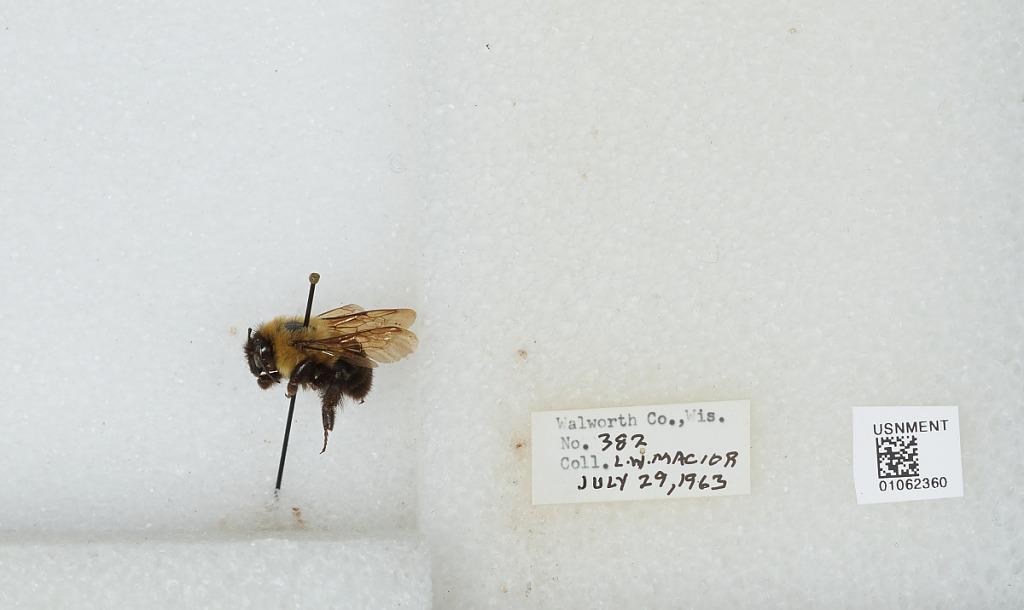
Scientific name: Bombus (Pyrobombus) bimaculatus Cresson
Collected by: L. Macior
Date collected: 1963-7-29
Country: United States
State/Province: Wisconsin
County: Walworth
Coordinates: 42.67, -88.54